Lost City Museum

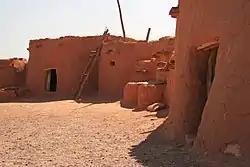
Reconstructed Anasazi Pueblos in Lost City Museum

The Lost City Museum, formerly known as the Boulder Dam Park Museum, is located in Overton, Nevada and is one of seven museums managed by the Nevada Division of Museums and History, an agency of the Nevada Department of Tourism and Cultural Affairs.